HIV/AIDS in Armenia

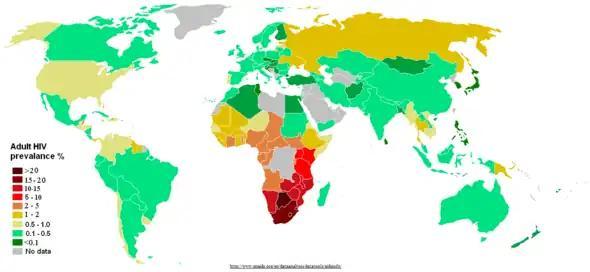
Estimated prevalence of HIV/AIDS by country 2011

The registration of HIV cases in Armenia started in 1988. In 2010, HIV prevalence was estimated at 0.2% among adults aged 15 to 49. Overall, as of 31 July 2019, 3,583 HIV cases had been registered in the country among citizens of Armenia with 429 new cases of HIV infection registered in 2018.